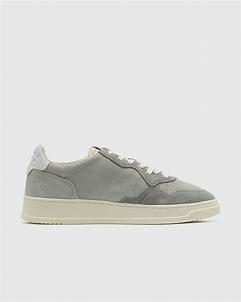
Brand: Autry
Model: Action Shoes Autry Action Medalist 1